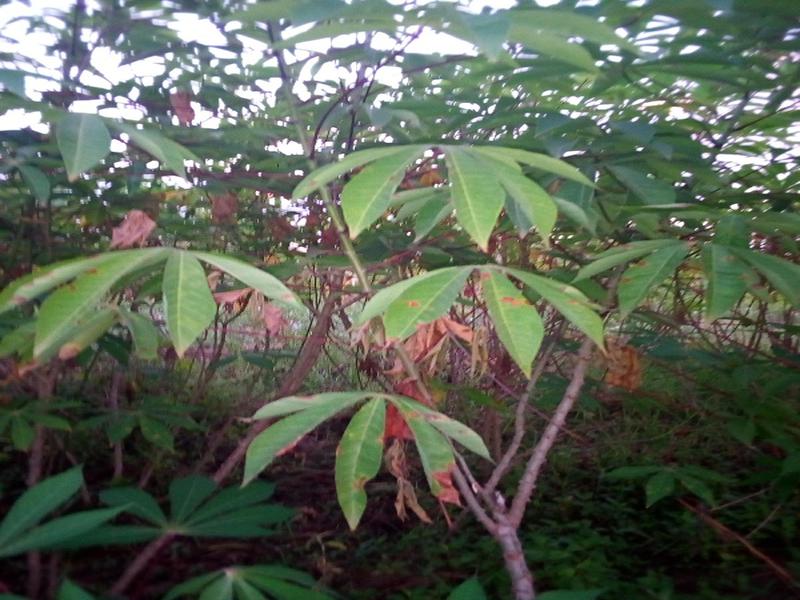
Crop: cassava
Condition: bacterial_blight